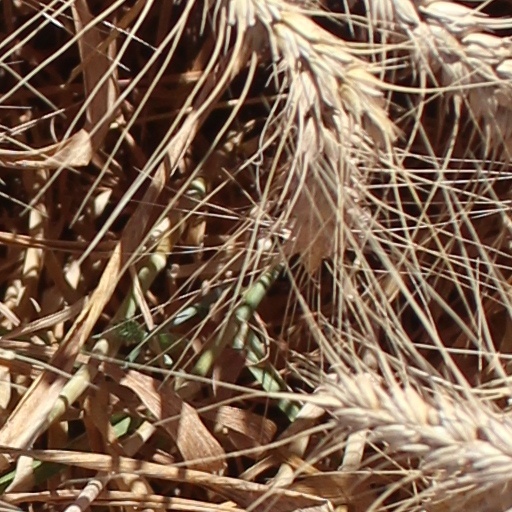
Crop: wheat